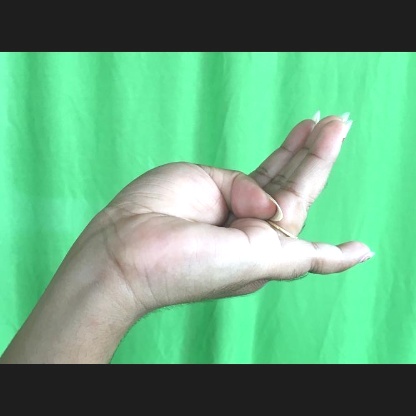
Mudra: Chaturam